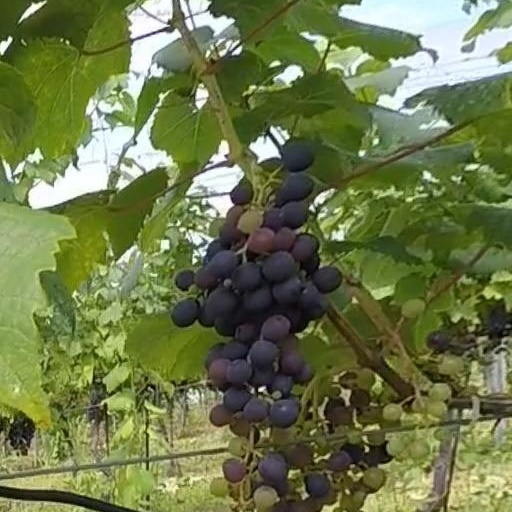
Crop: grape